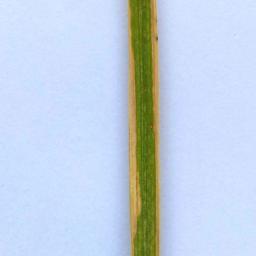
Label: Rice___Leaf_Blast